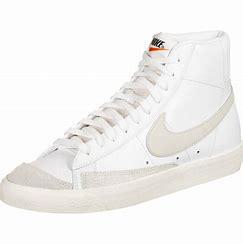
Brand: Nike
Model: Blazer